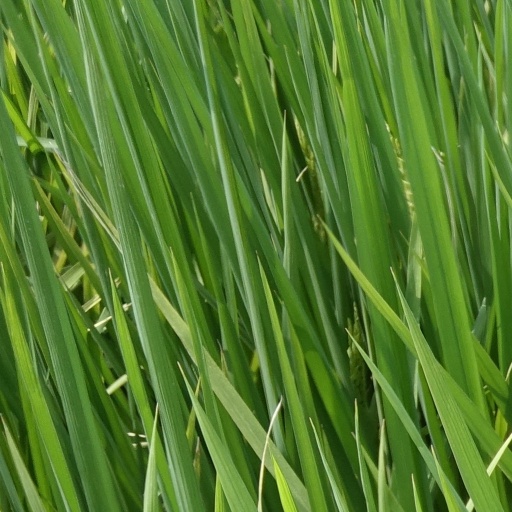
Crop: rice